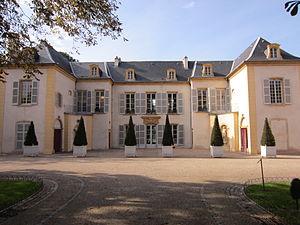
Solange Bertrand, née le 20 mars 1913 à Montigny-lès-Metz, morte dans la même ville le 22 janvier 2011, est une artiste peintre et sculptrice française.
Montigny-lès-Metz est une commune française située dans le département de la Moselle.
la liste des châteaux de la Moselle recense de manière non exhaustive les châteaux, maisons fortes, mottes castales, situés dans le département français de la Moselle. Il est fait état des inscriptions et classements au titre des monuments historiques.